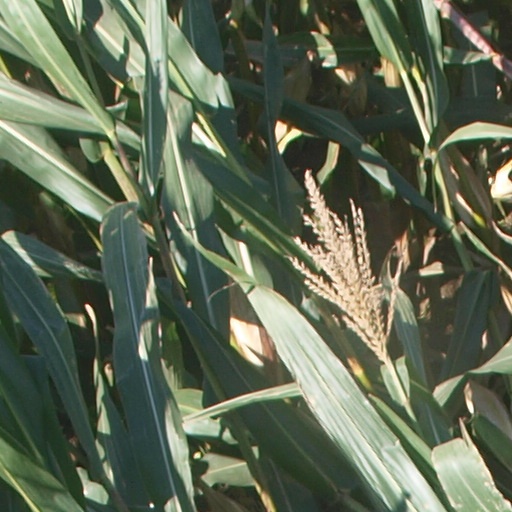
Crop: maize; corn